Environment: real
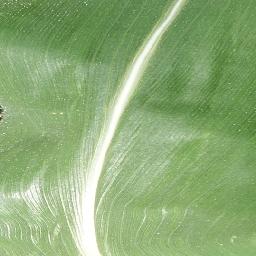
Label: healthy